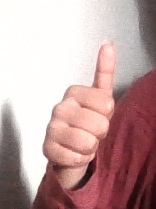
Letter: aleff